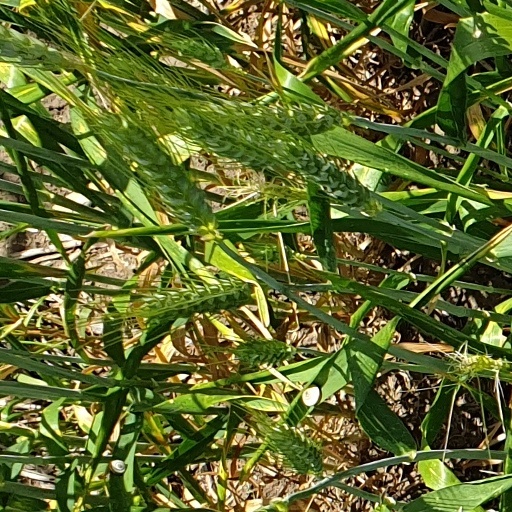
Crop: wheat